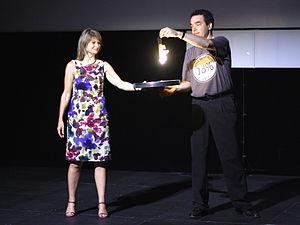
Le Festival international du film de La Rochelle est un festival de cinéma, créé en 1973, qui se déroule chaque année pendant dix jours au début du mois de juillet. Il est organisé par l'Association du Festival International du Film de La Rochelle.
Serge Bromberg, né le 26 avril 1961 à Saint-Maur-des-Fossés, Val-de-Marne, est un président de société, producteur, réalisateur, directeur artistique, animateur de télévision et directeur de collection.